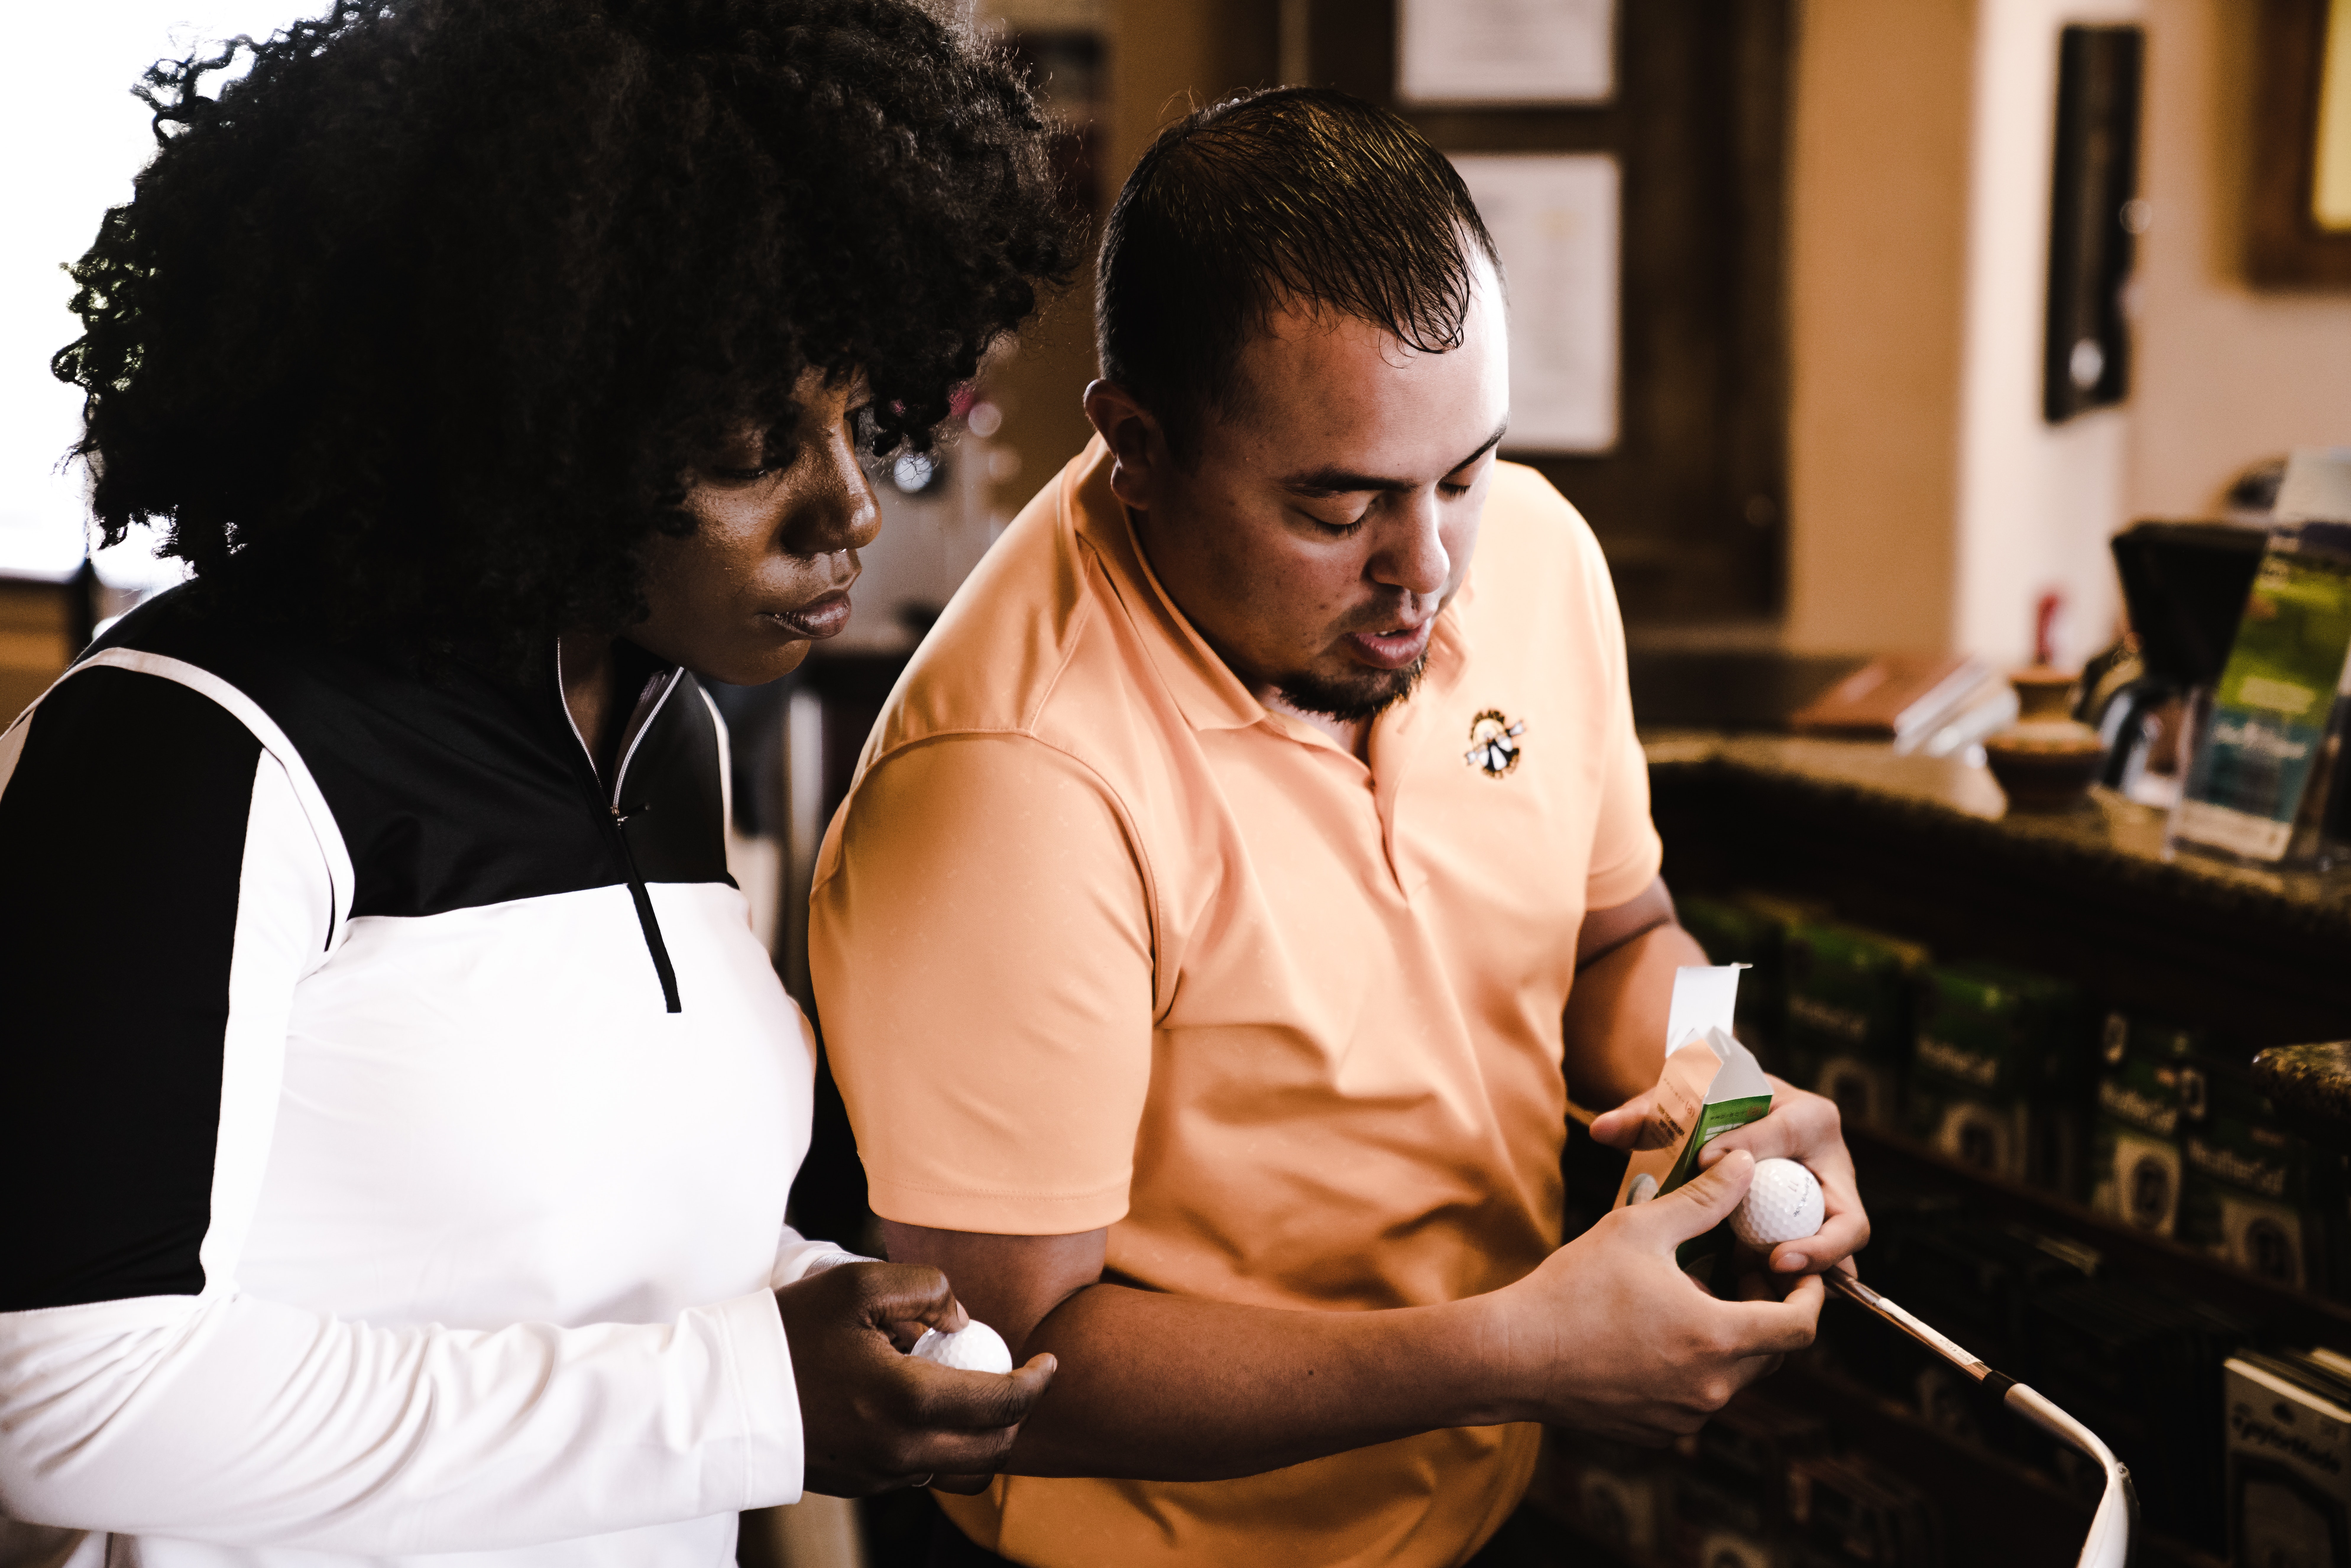
photography, cooking, service